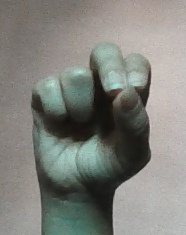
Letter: gaaf